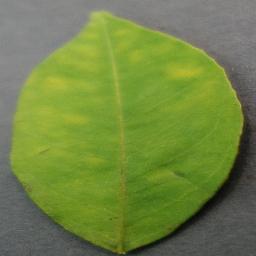
Label: Orange___Haunglongbing_(Citrus_greening)